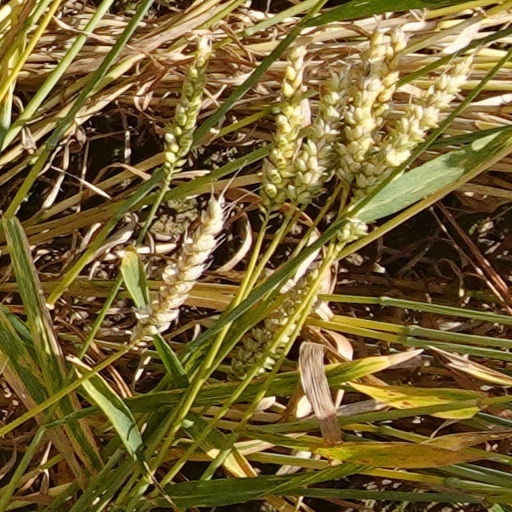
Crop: wheat